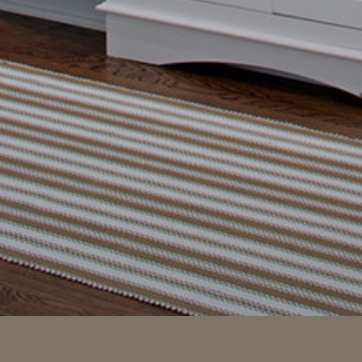
Material: carpet